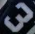
Number: 3